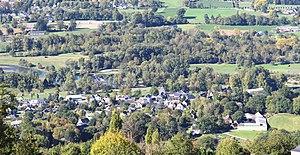
Préchac (Hautes-Pyrénées)
Le nom de gave du Lavedan est parfois attribué au gave de Pau au sud de Lourdes et en aval de la confluence du gave de Cauterets à Soulom. Le Géoportail indique ce nom uniquement pour la partie comprise en aval de la confluence avec le gave de Cauterets à Soulom et en amont de celle avec le gave d'Azun, en limite de Lau-Balagnas et d'Argelès-Gazost.
Préchac est une commune française située dans le département des Hautes-Pyrénées, en région Occitanie.